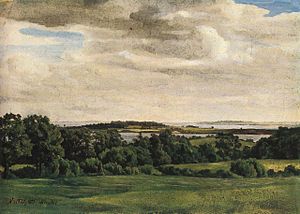
Adolph Friedrich Vollmer / Galleri
Adolph Friedrich Vollmer var en tysk landskabsmaler og grafiker. Han og hans samtidige, maleren Christian Morgenstern, var foregangsmænd i Hamborg for den tidlige realisme.